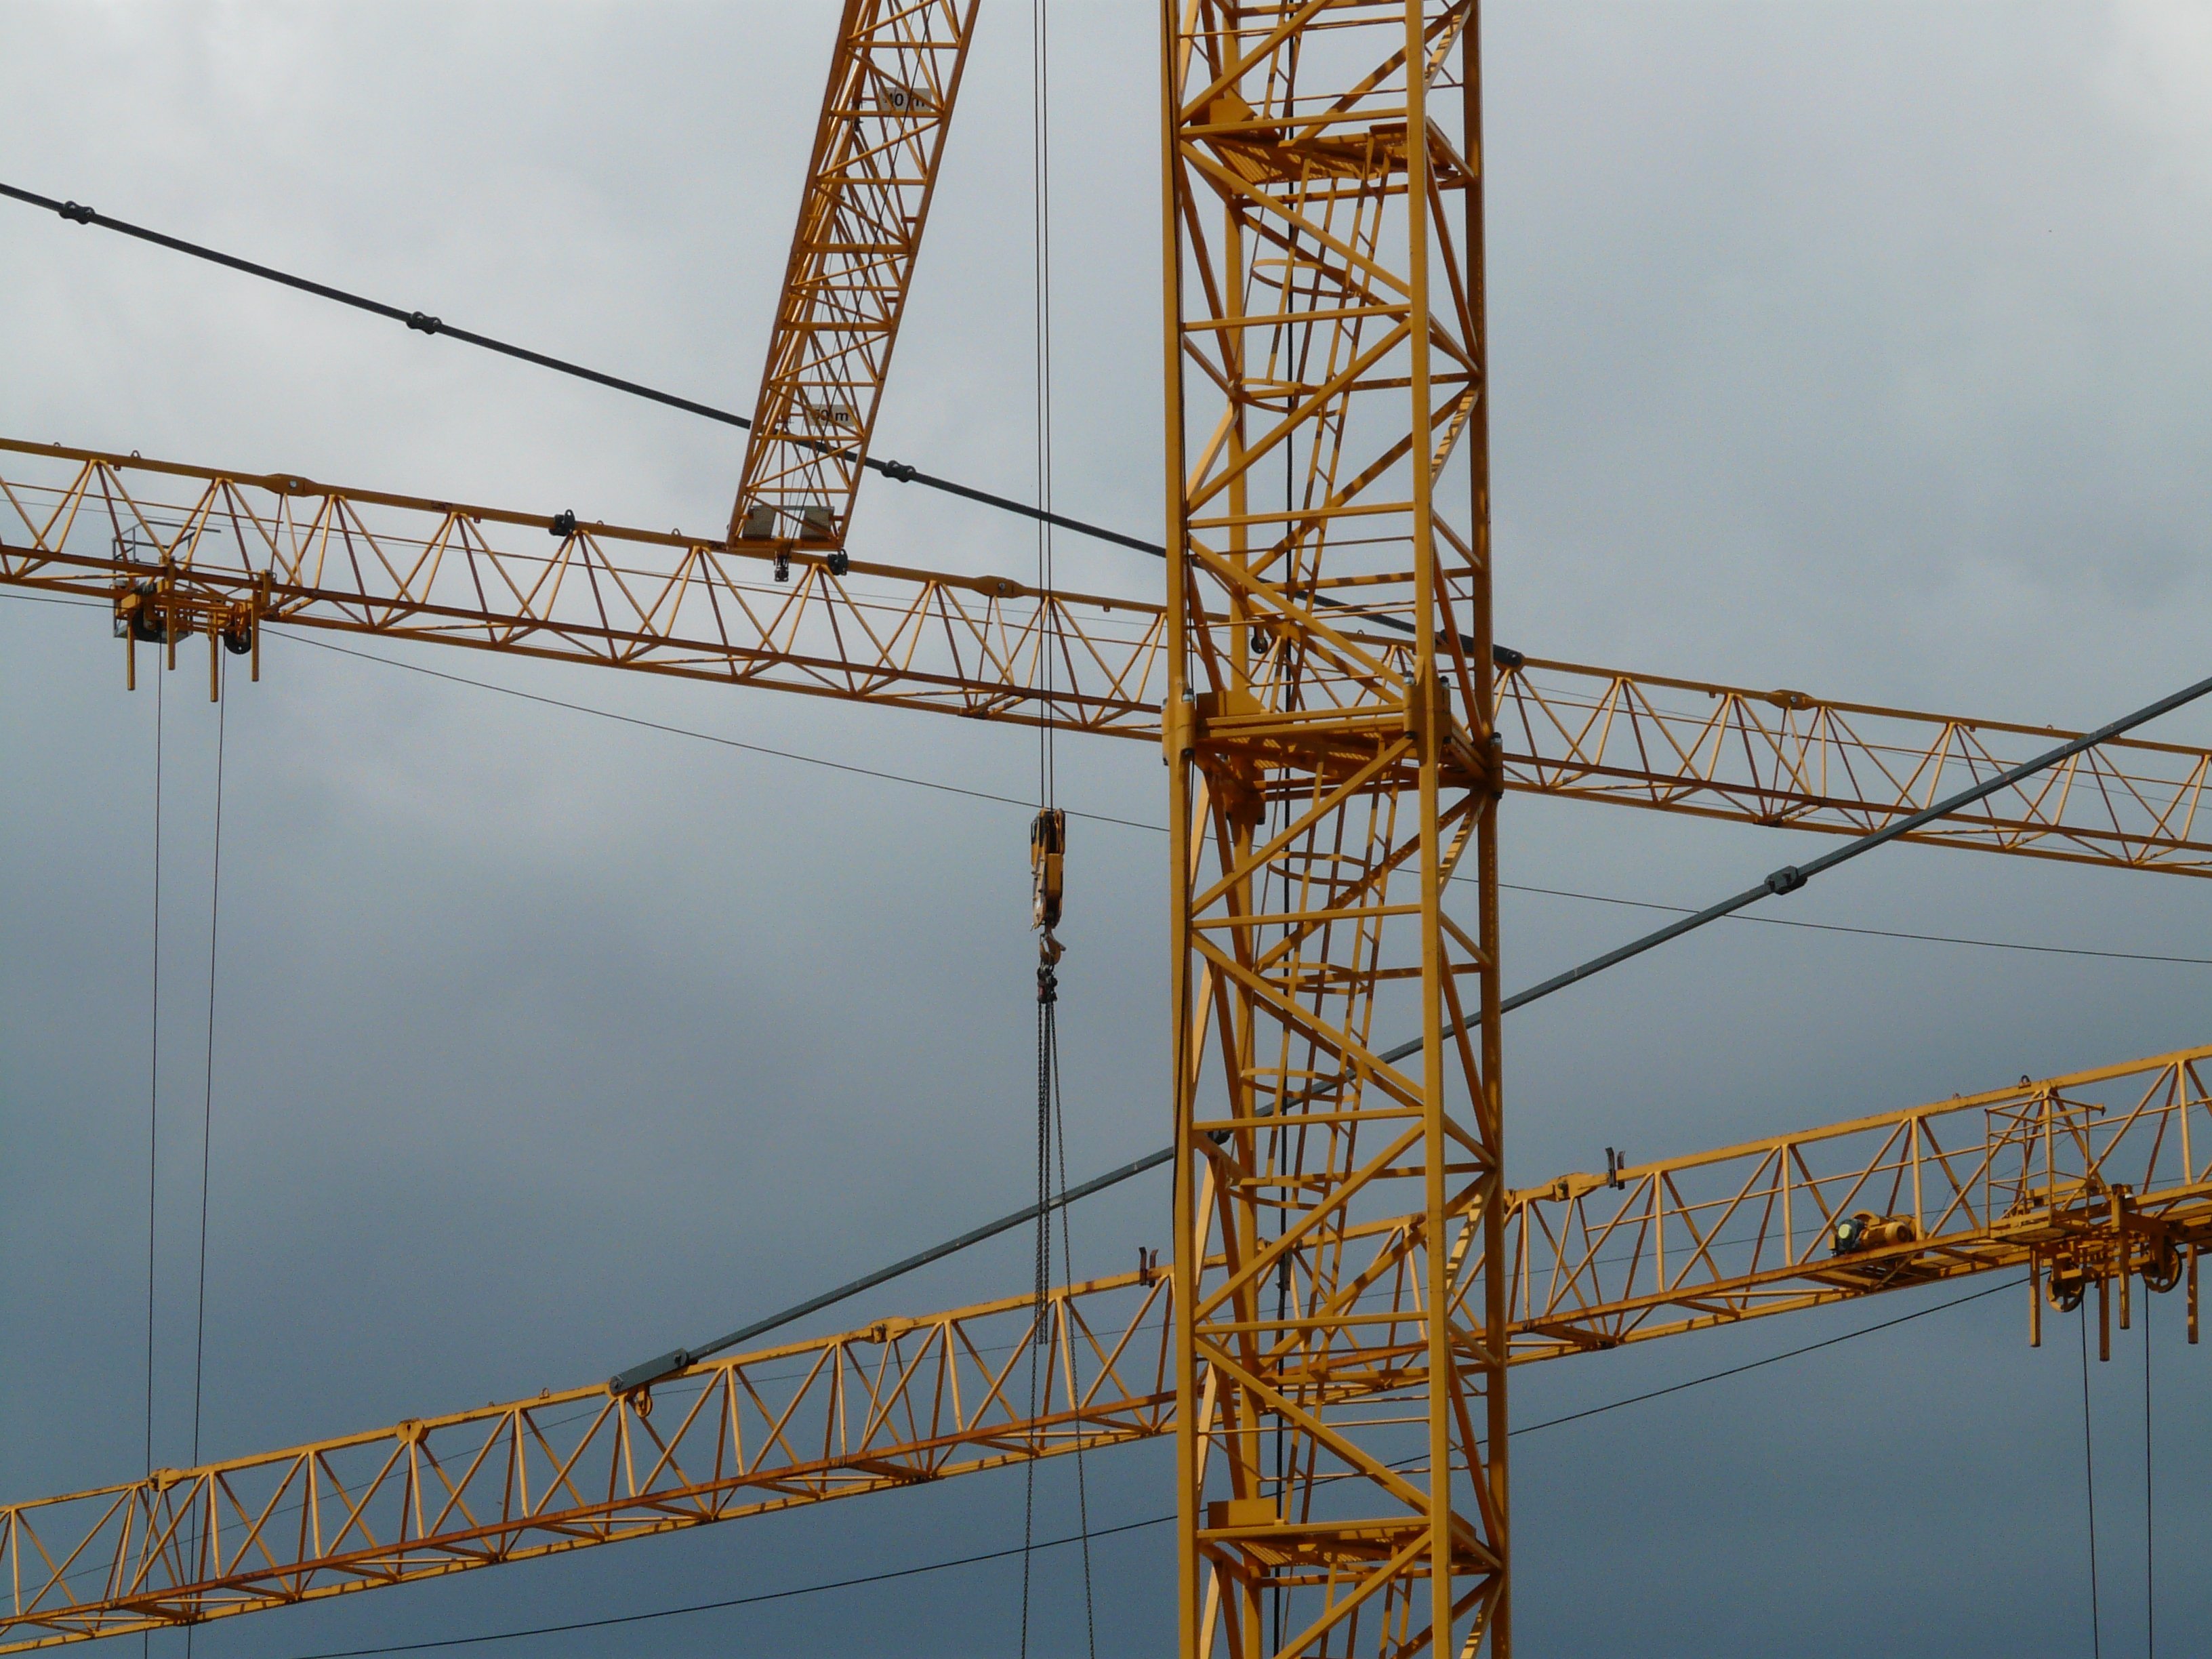
technology, construction, line, vehicle, tower, mast, metal, electricity, yellow, build, iron, crane, site, strive, baukran, construction work, transmission tower, outdoor structure, electrical supply, overhead power line